London Transport Museum

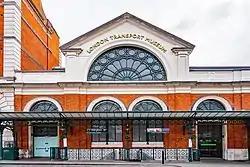
Exterior of the London Transport Museum in 2018

The London Transport Museum (LTM) is a transport museum based in Covent Garden, London. The museum predominantly hosts exhibits relating to the heritage of London's transport, as well as conserving and explaining the history of it. The majority of the museum's exhibits originated in the collections of London Transport, but, since the creation of Transport for London (TfL) in 2000, the remit of the museum has expanded to cover all aspects of transport in the city and in some instances beyond.